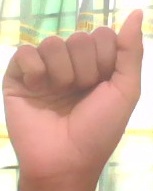
ASL sign: A